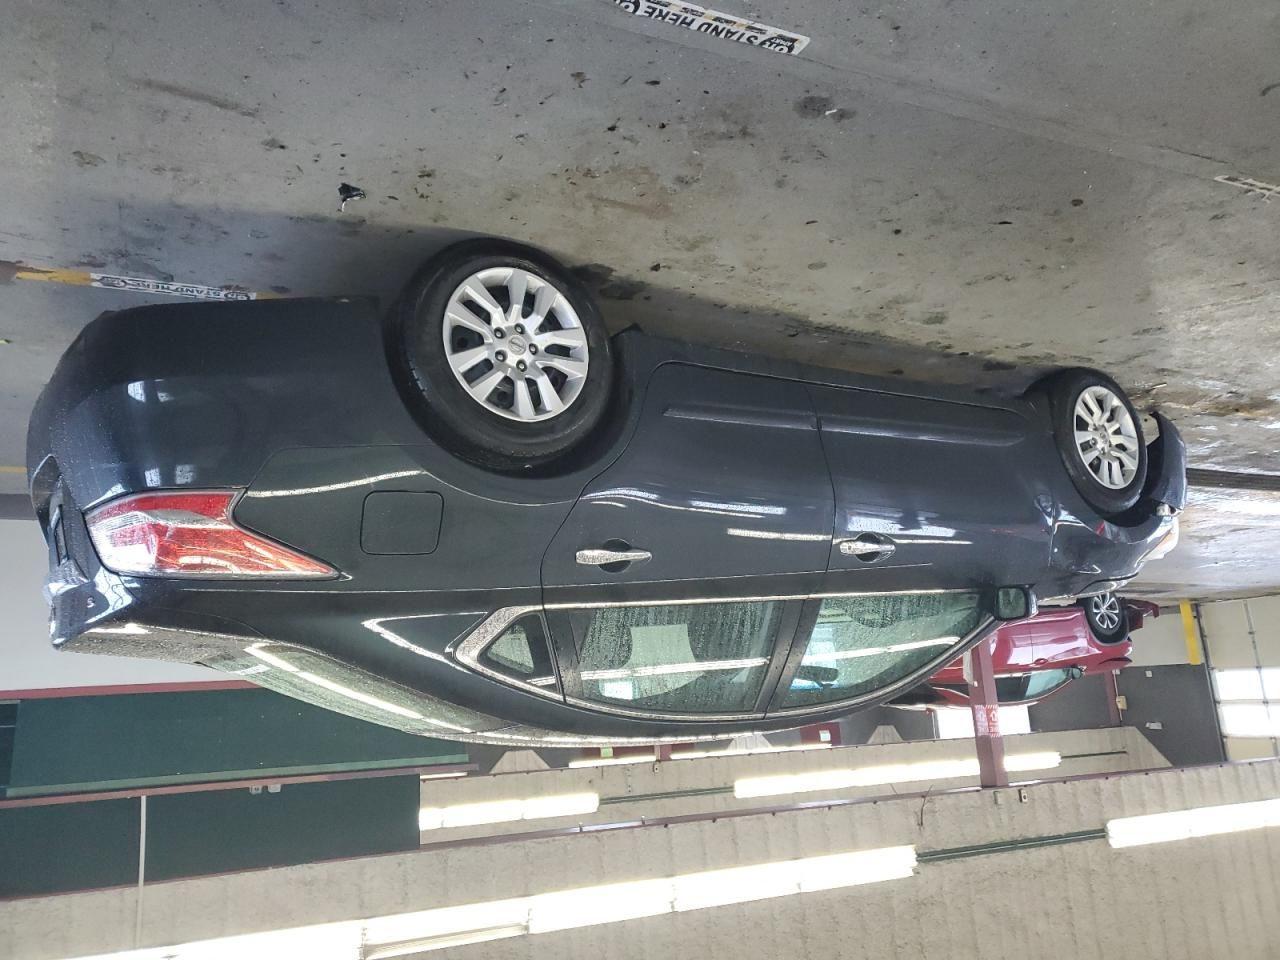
Aucun dommage détecté.
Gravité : aucun